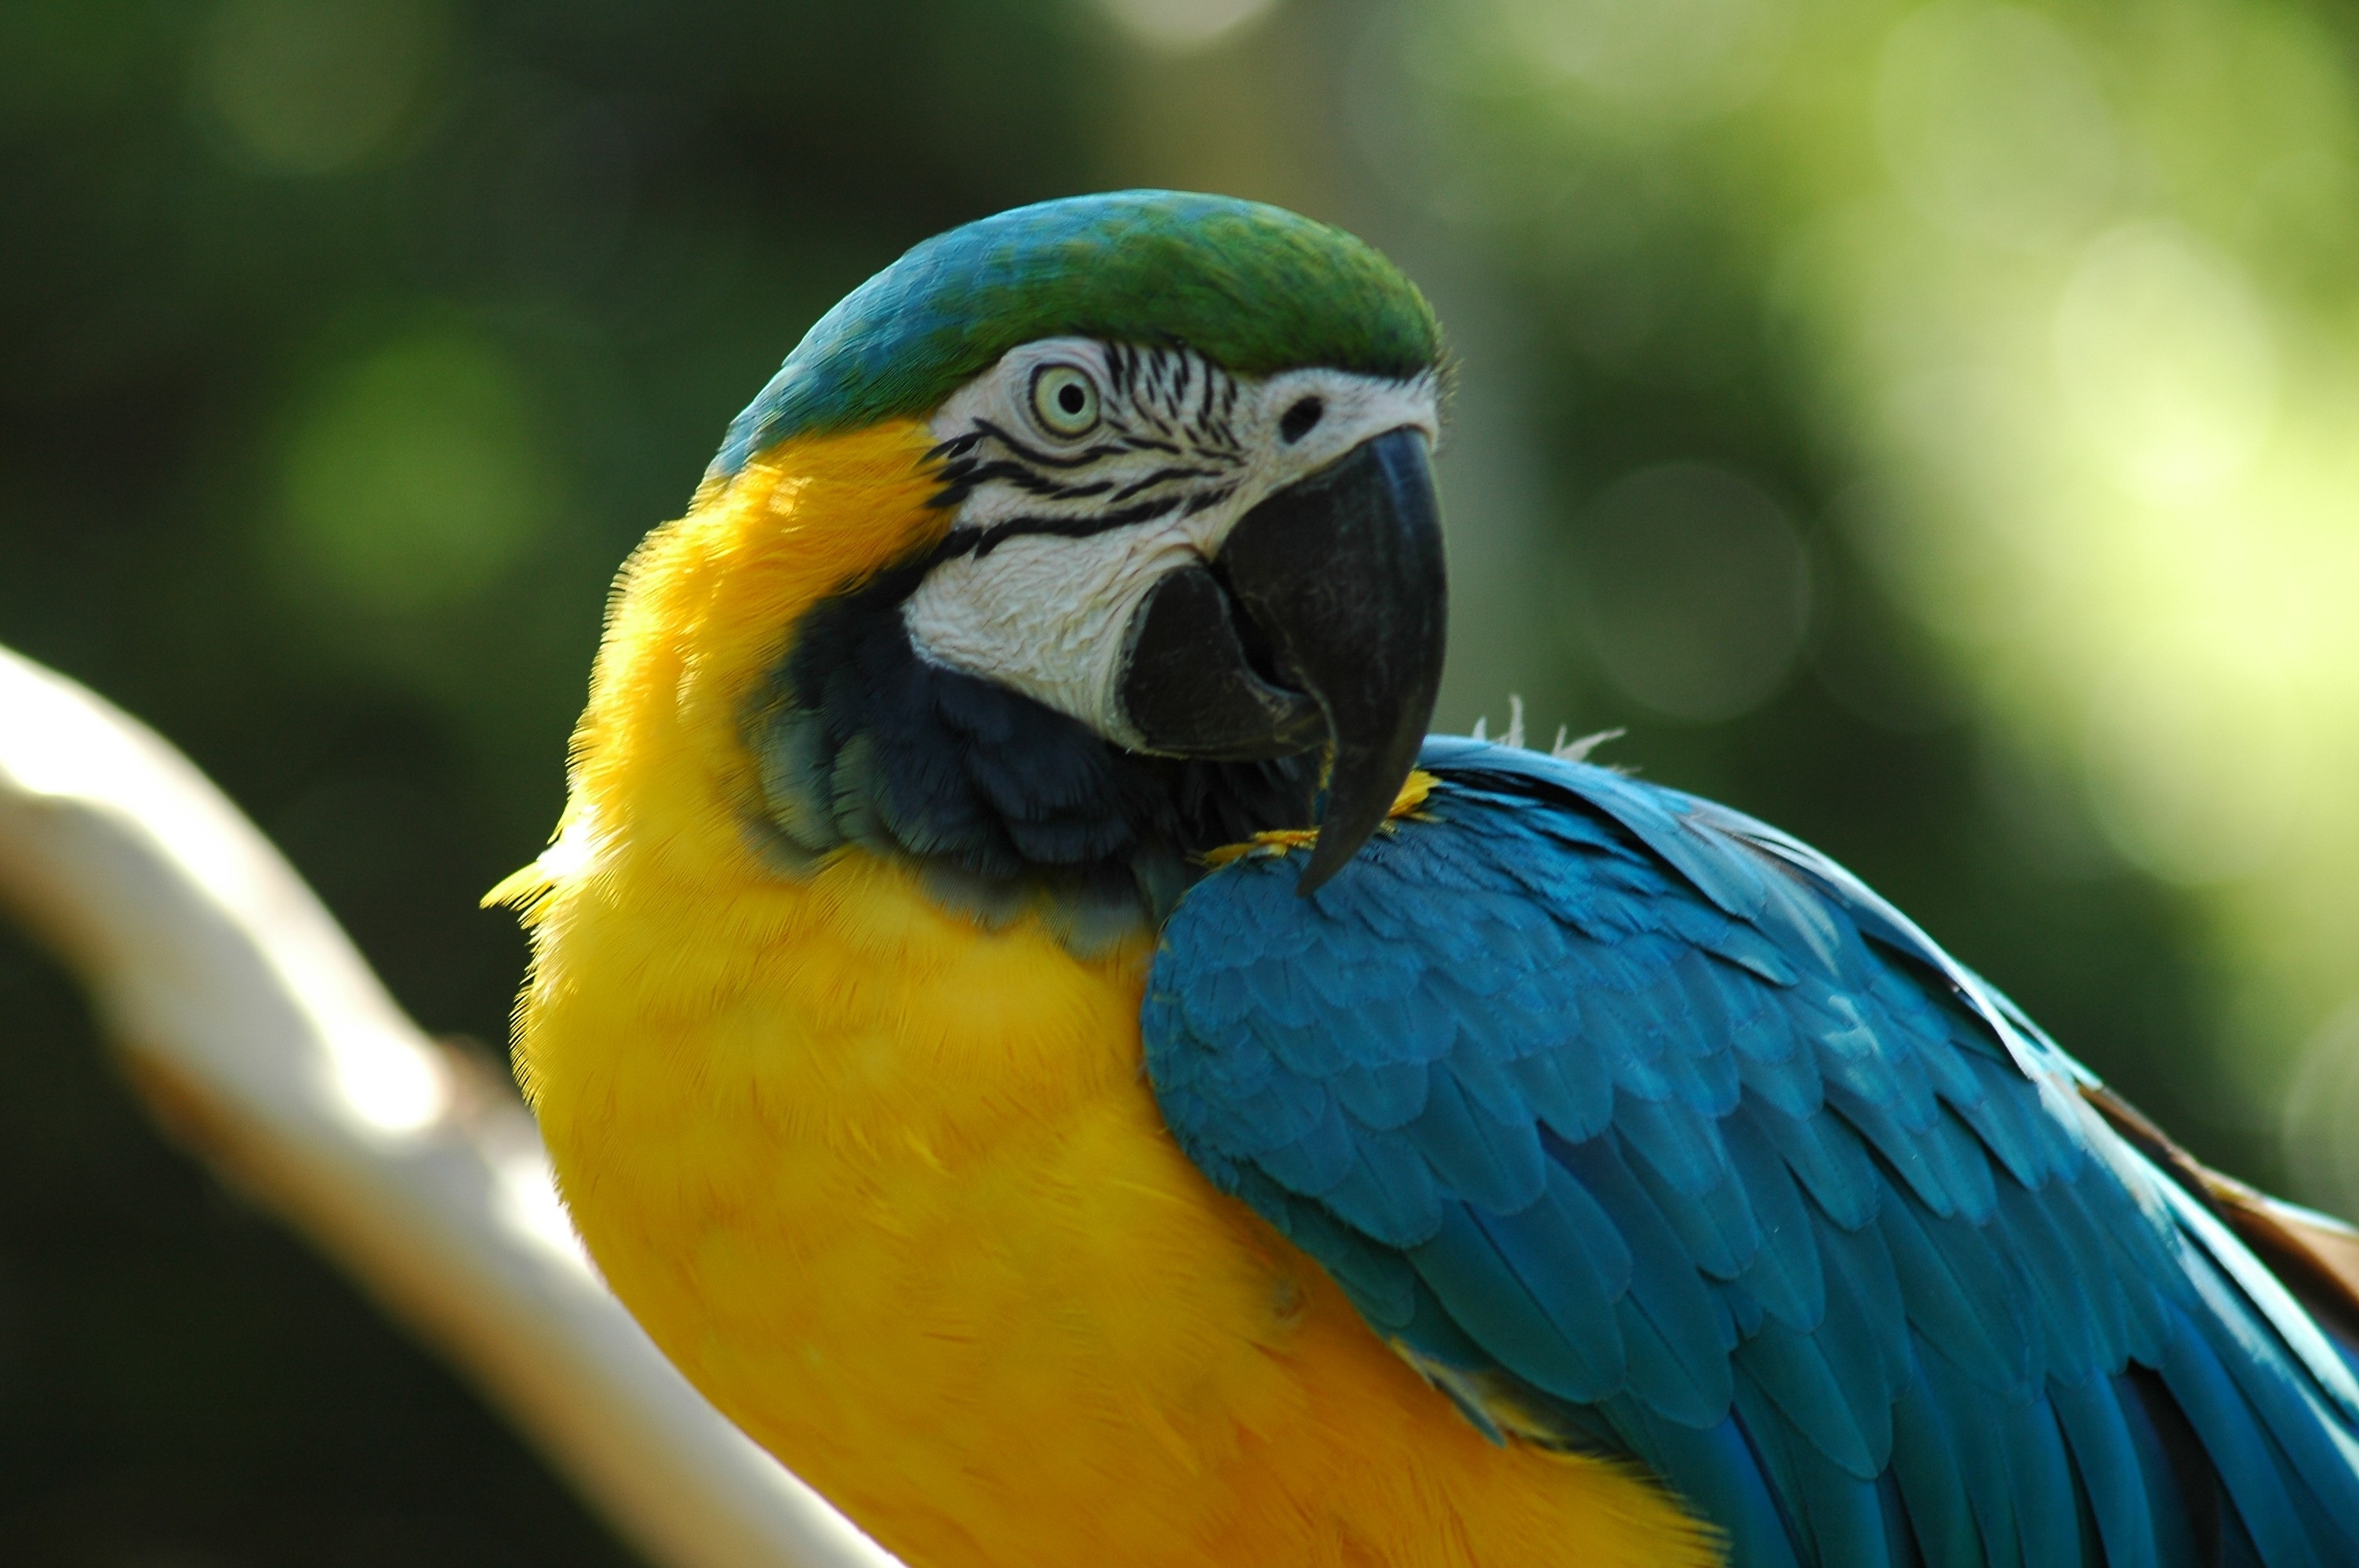
nature, bird, wing, animal, cute, wildlife, zoo, pet, portrait, green, jungle, beak, tropical, colourful, natural, blue, colorful, yellow, feather, avian, fauna, plumage, lorikeet, macaw, close up, vivid, eye, bright, vertebrate, parrot, exotic, vibrant, adorable, parakeet, amazon, ara, common pet parakeet